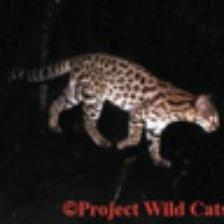
Label: NonHuman